Campo Santo Stefano

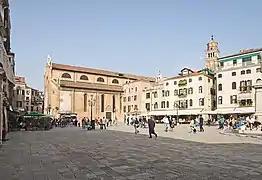
Campo Santo Stefano

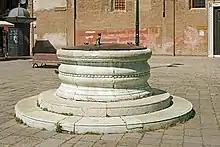
Well on Campo Santo Stefano

Campo Santo Stefano is a city square near the Ponte dell'Accademia, in the sestiere of San Marco, Venice, Italy.